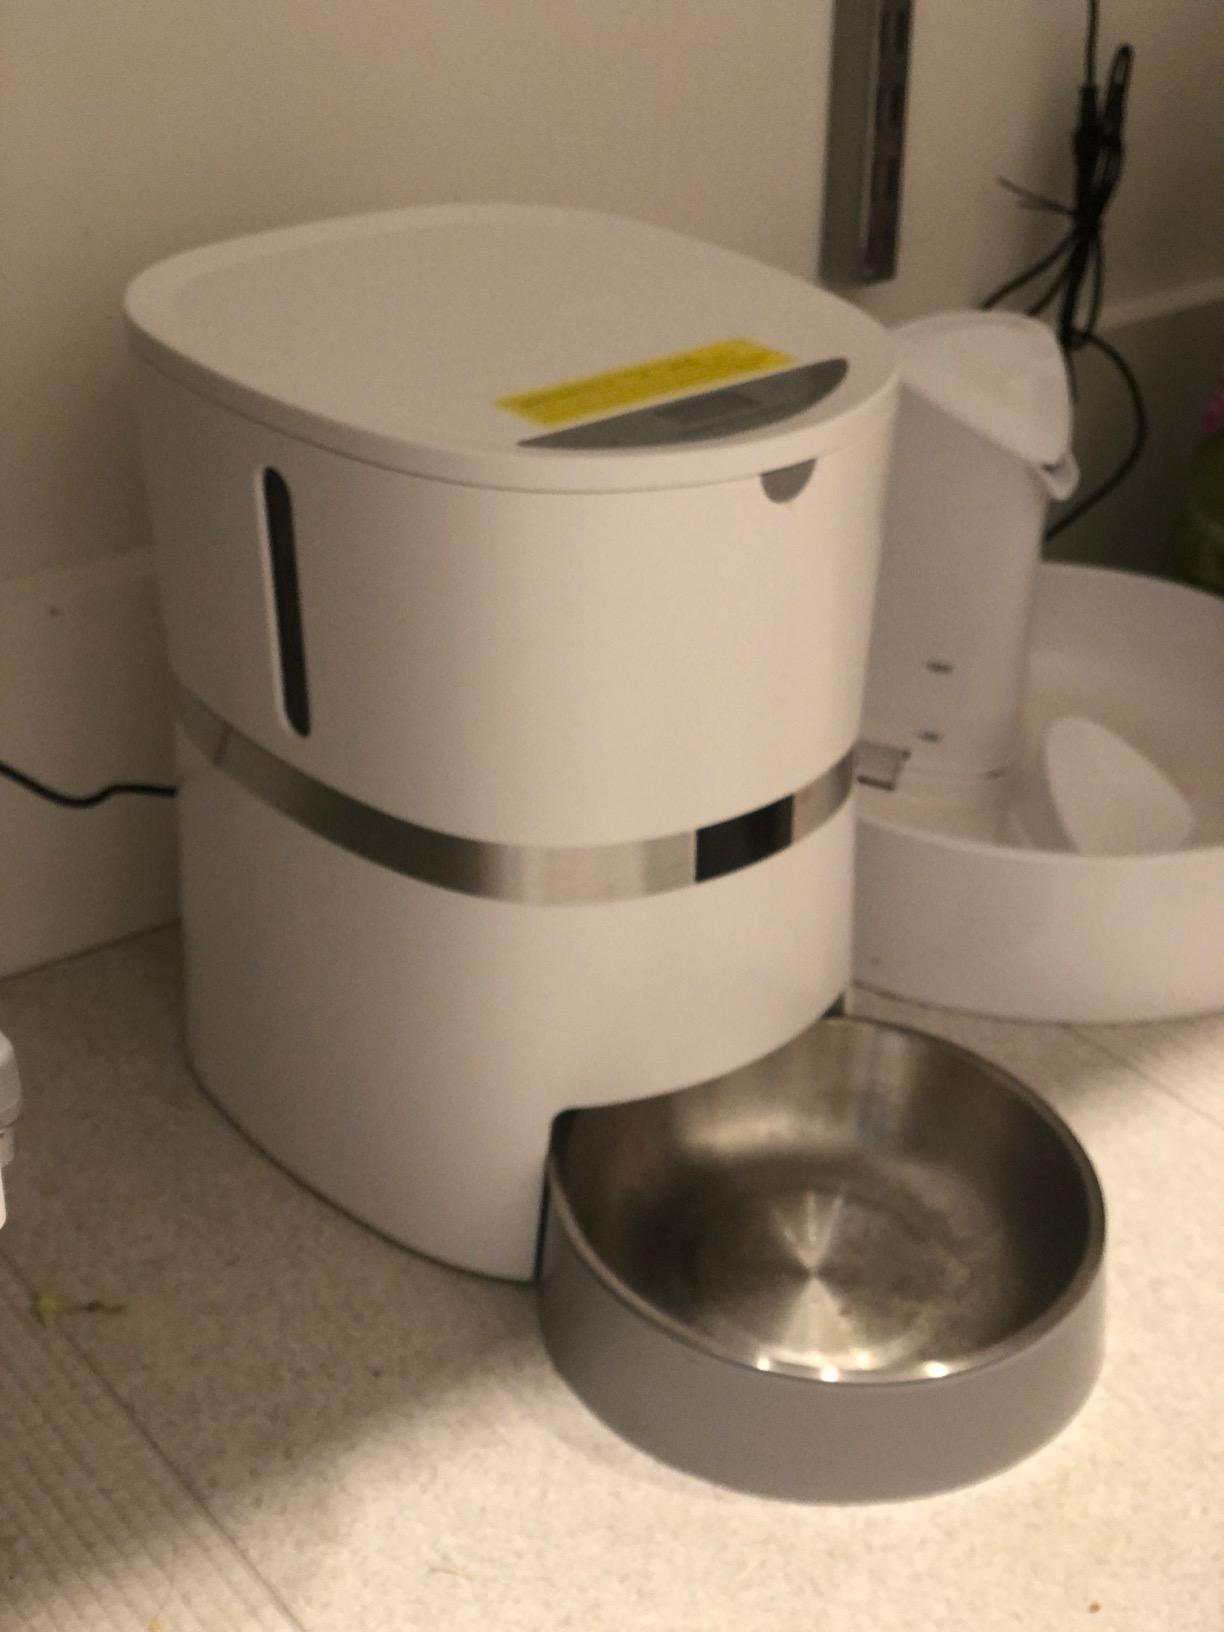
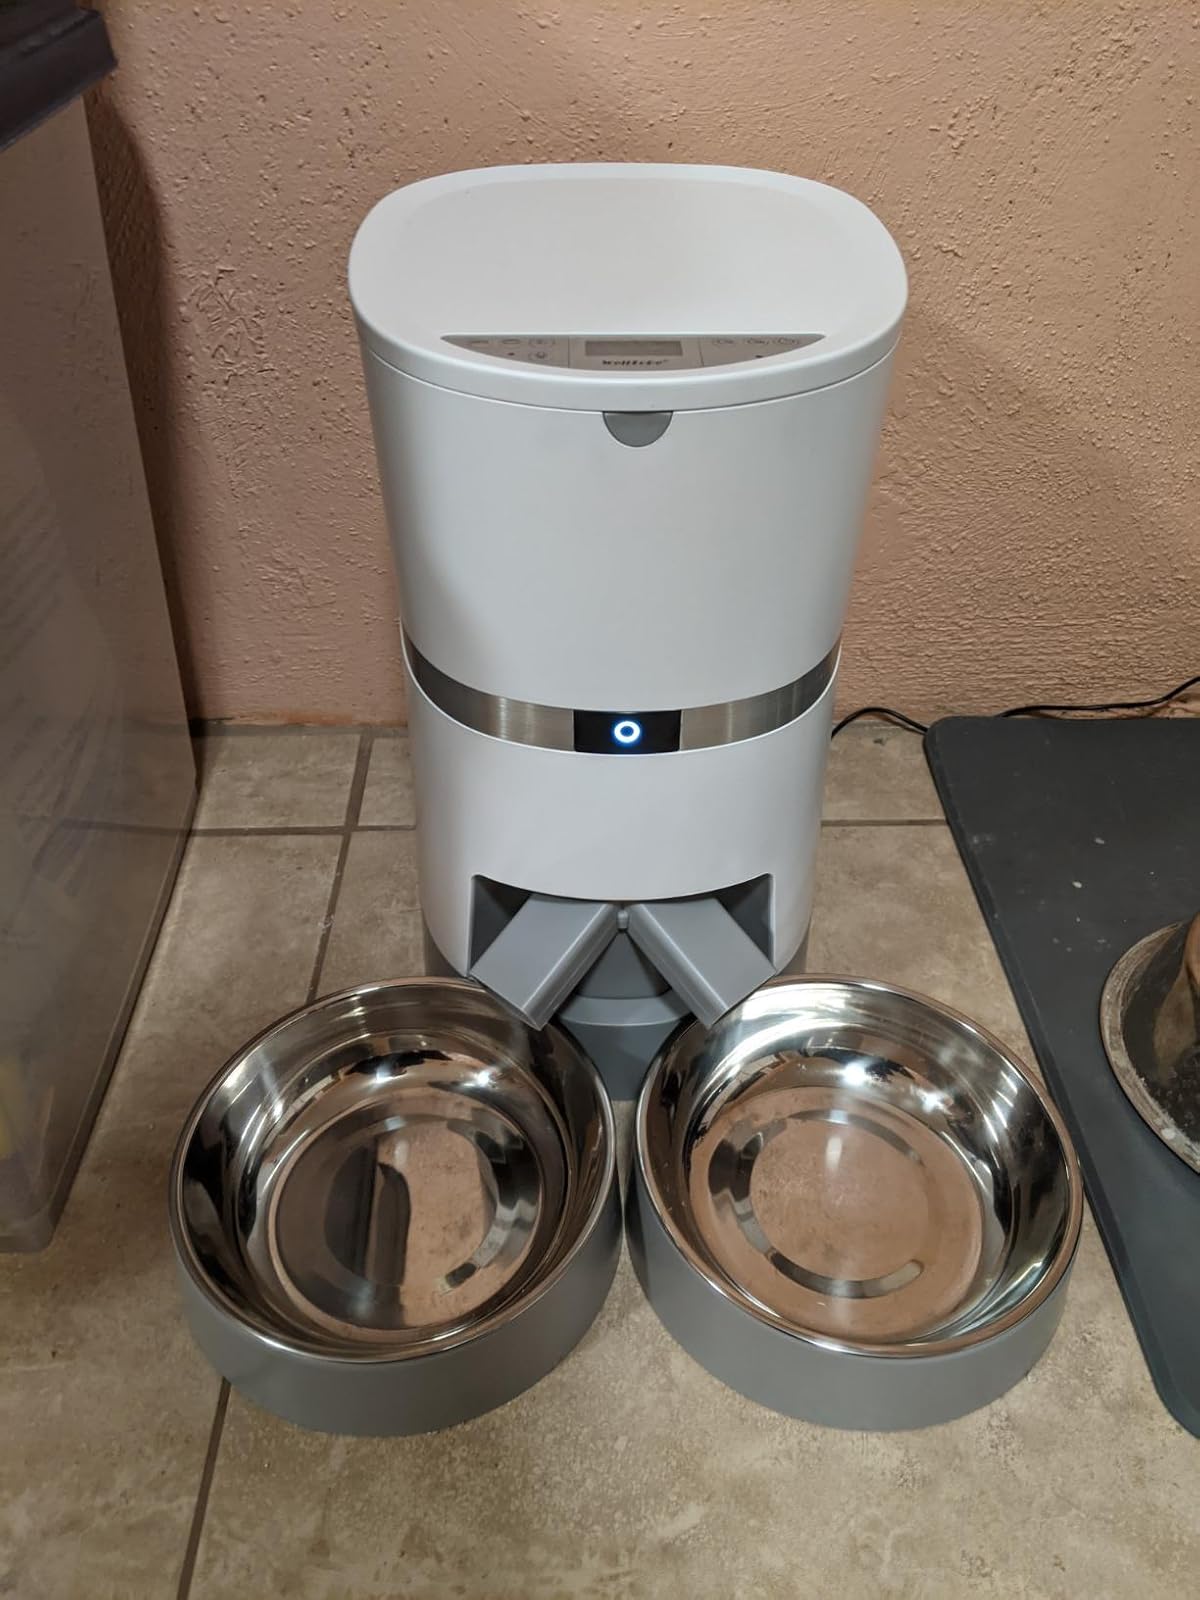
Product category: items_feeder
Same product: no